Convergence zone

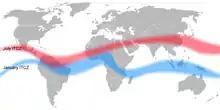
The ITCZ shifts with the tilt of the earth, coinciding with the changing of seasons.

The Intertropical Convergence Zone is the result of the northeasterly trade winds and southeasterly trade winds converging in an area of high latent heat and low pressure. As the two trade winds converge, the cool, dry air collects moisture from the warm ocean and rises, contributing to cloud formation and precipitation. The low pressure area that is created by the movement of the trade winds acts as a vacuum, drawing in the cooler, dry air from high pressure areas (divergence zones), creating a convection cell commonly known as the Hadley Cell.